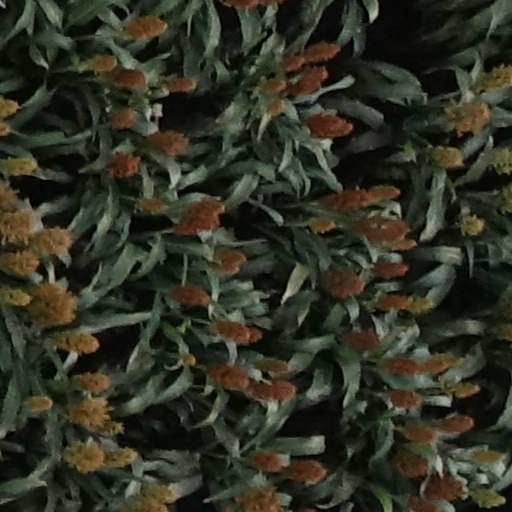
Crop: sorghum